Kifissia

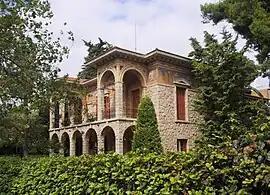
The Villa "Atlantis" the work of architect Ernst Ziller (1837-1923)

Kifisia or Kifissia (also Kephisia or Cephissia) is a municipality and one of the most affluent northern suburbs in the Athens agglomeration, Attica, Greece, mainly accessed via Kifissias Avenue, running all the way from central Athens up to Theseos Avenue in the suburb of Nea Erythraia. It has traditionally been home to rich Greek families and major Greek political families.